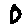
Label: 0